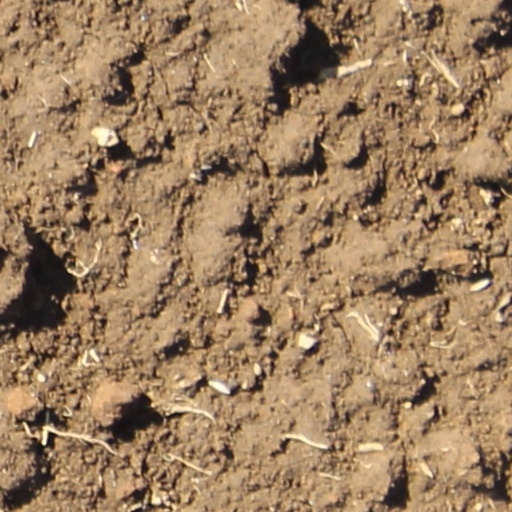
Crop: wheat